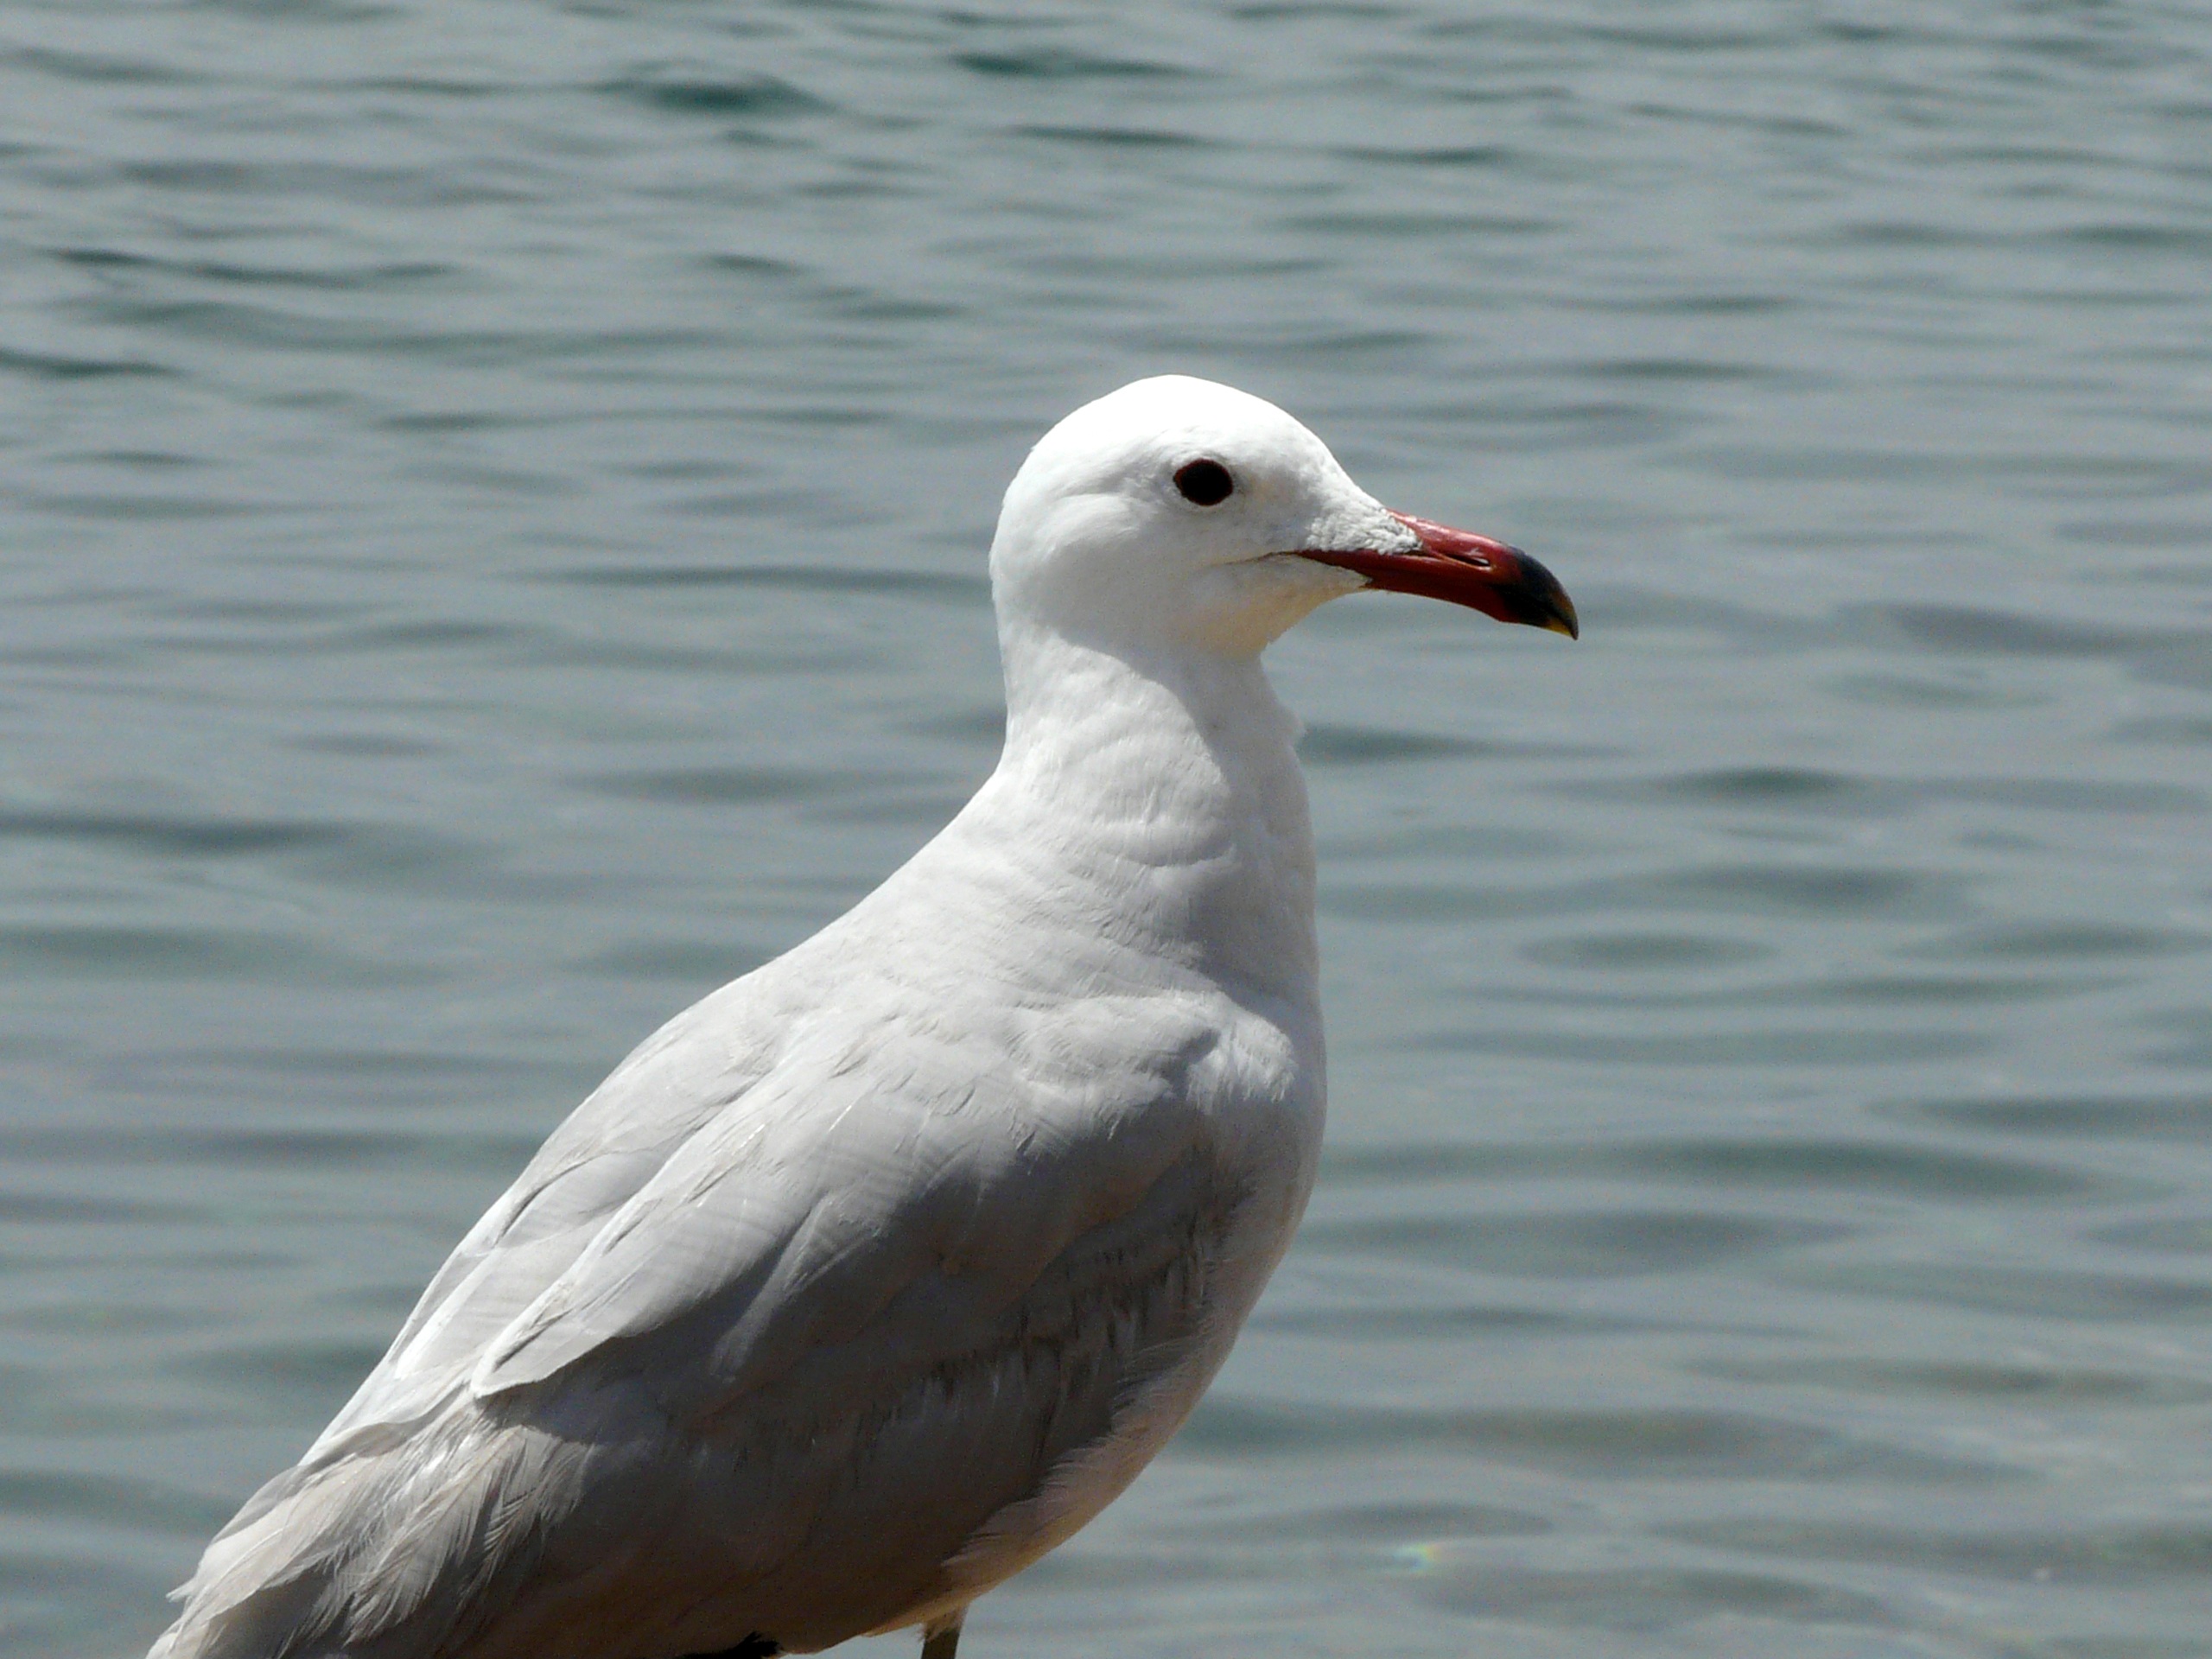
sea, bird, seabird, seagull, gull, beak, fauna, vertebrate, albatross, water bird, seevogel, gull at sea, charadriiformes, european herring gull, great black backed gull